Biwa-bokuboku

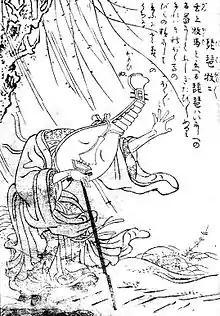
A "Biwa-bokuboku" as illustrated in Toriyama Sekien's "Hyakki Tsurezure Bukuro".

The Biwa-bokuboku (meaning "Biwa goblin") is a fictitious being from Japanese folklore. It belongs to a group of yokai and is said to have an ambivalent character.